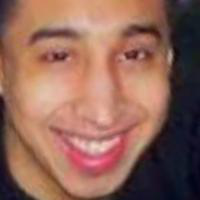
Age group: age 11-20